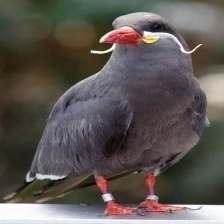
Species: INCA TERN
Scientific name: LAROSTERNA INCA